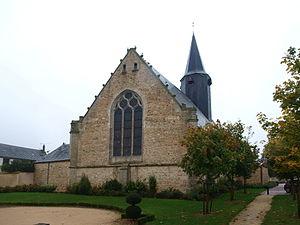
Villiers-Saint-Orien (Eure-et-Loir, France)